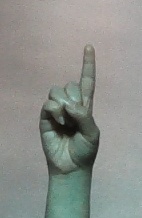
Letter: bb